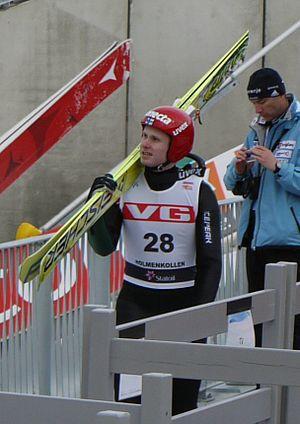
Olli Muotka, né le 14 juillet 1988 à Rovaniemi, est un sauteur à ski finlandais actif depuis 2005. Son principal succès en carrière est sa médaille de bronze obtenue sur l'épreuve par équipes des Championnats du monde de vol à ski 2010.